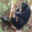
Label: chimpanzee